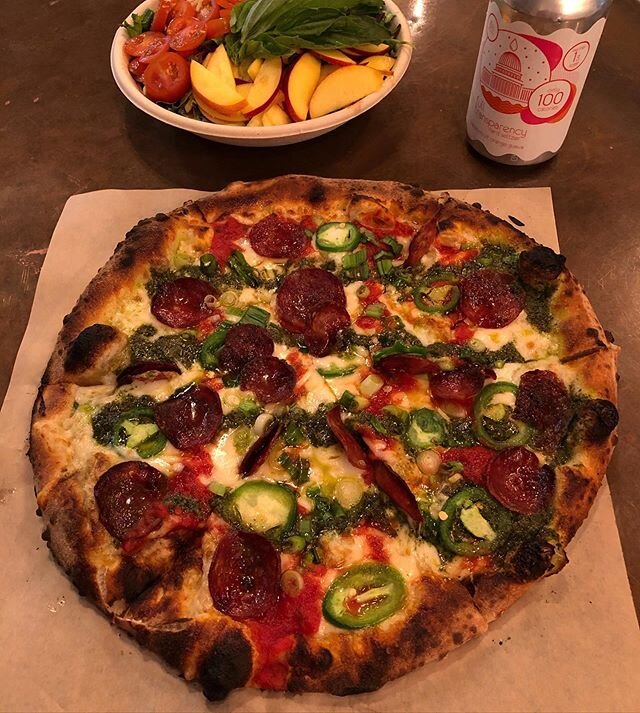
Dish: pizza